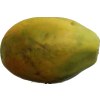
Label: papaya